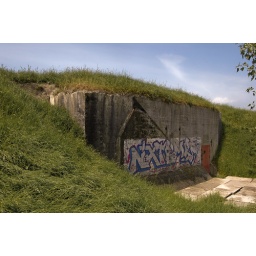
Dutch machine gun casemate built in 1934, to protect the new highway to Amsterdam.